The Rounders (1965 film)

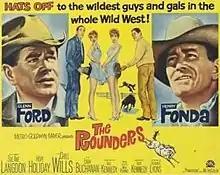
Promotional movie poster for the film

The Rounders is a 1965 American Western comedy film directed by Burt Kennedy and starring Glenn Ford and Henry Fonda. It is based on the 1960 novel of the same name by Max Evans.